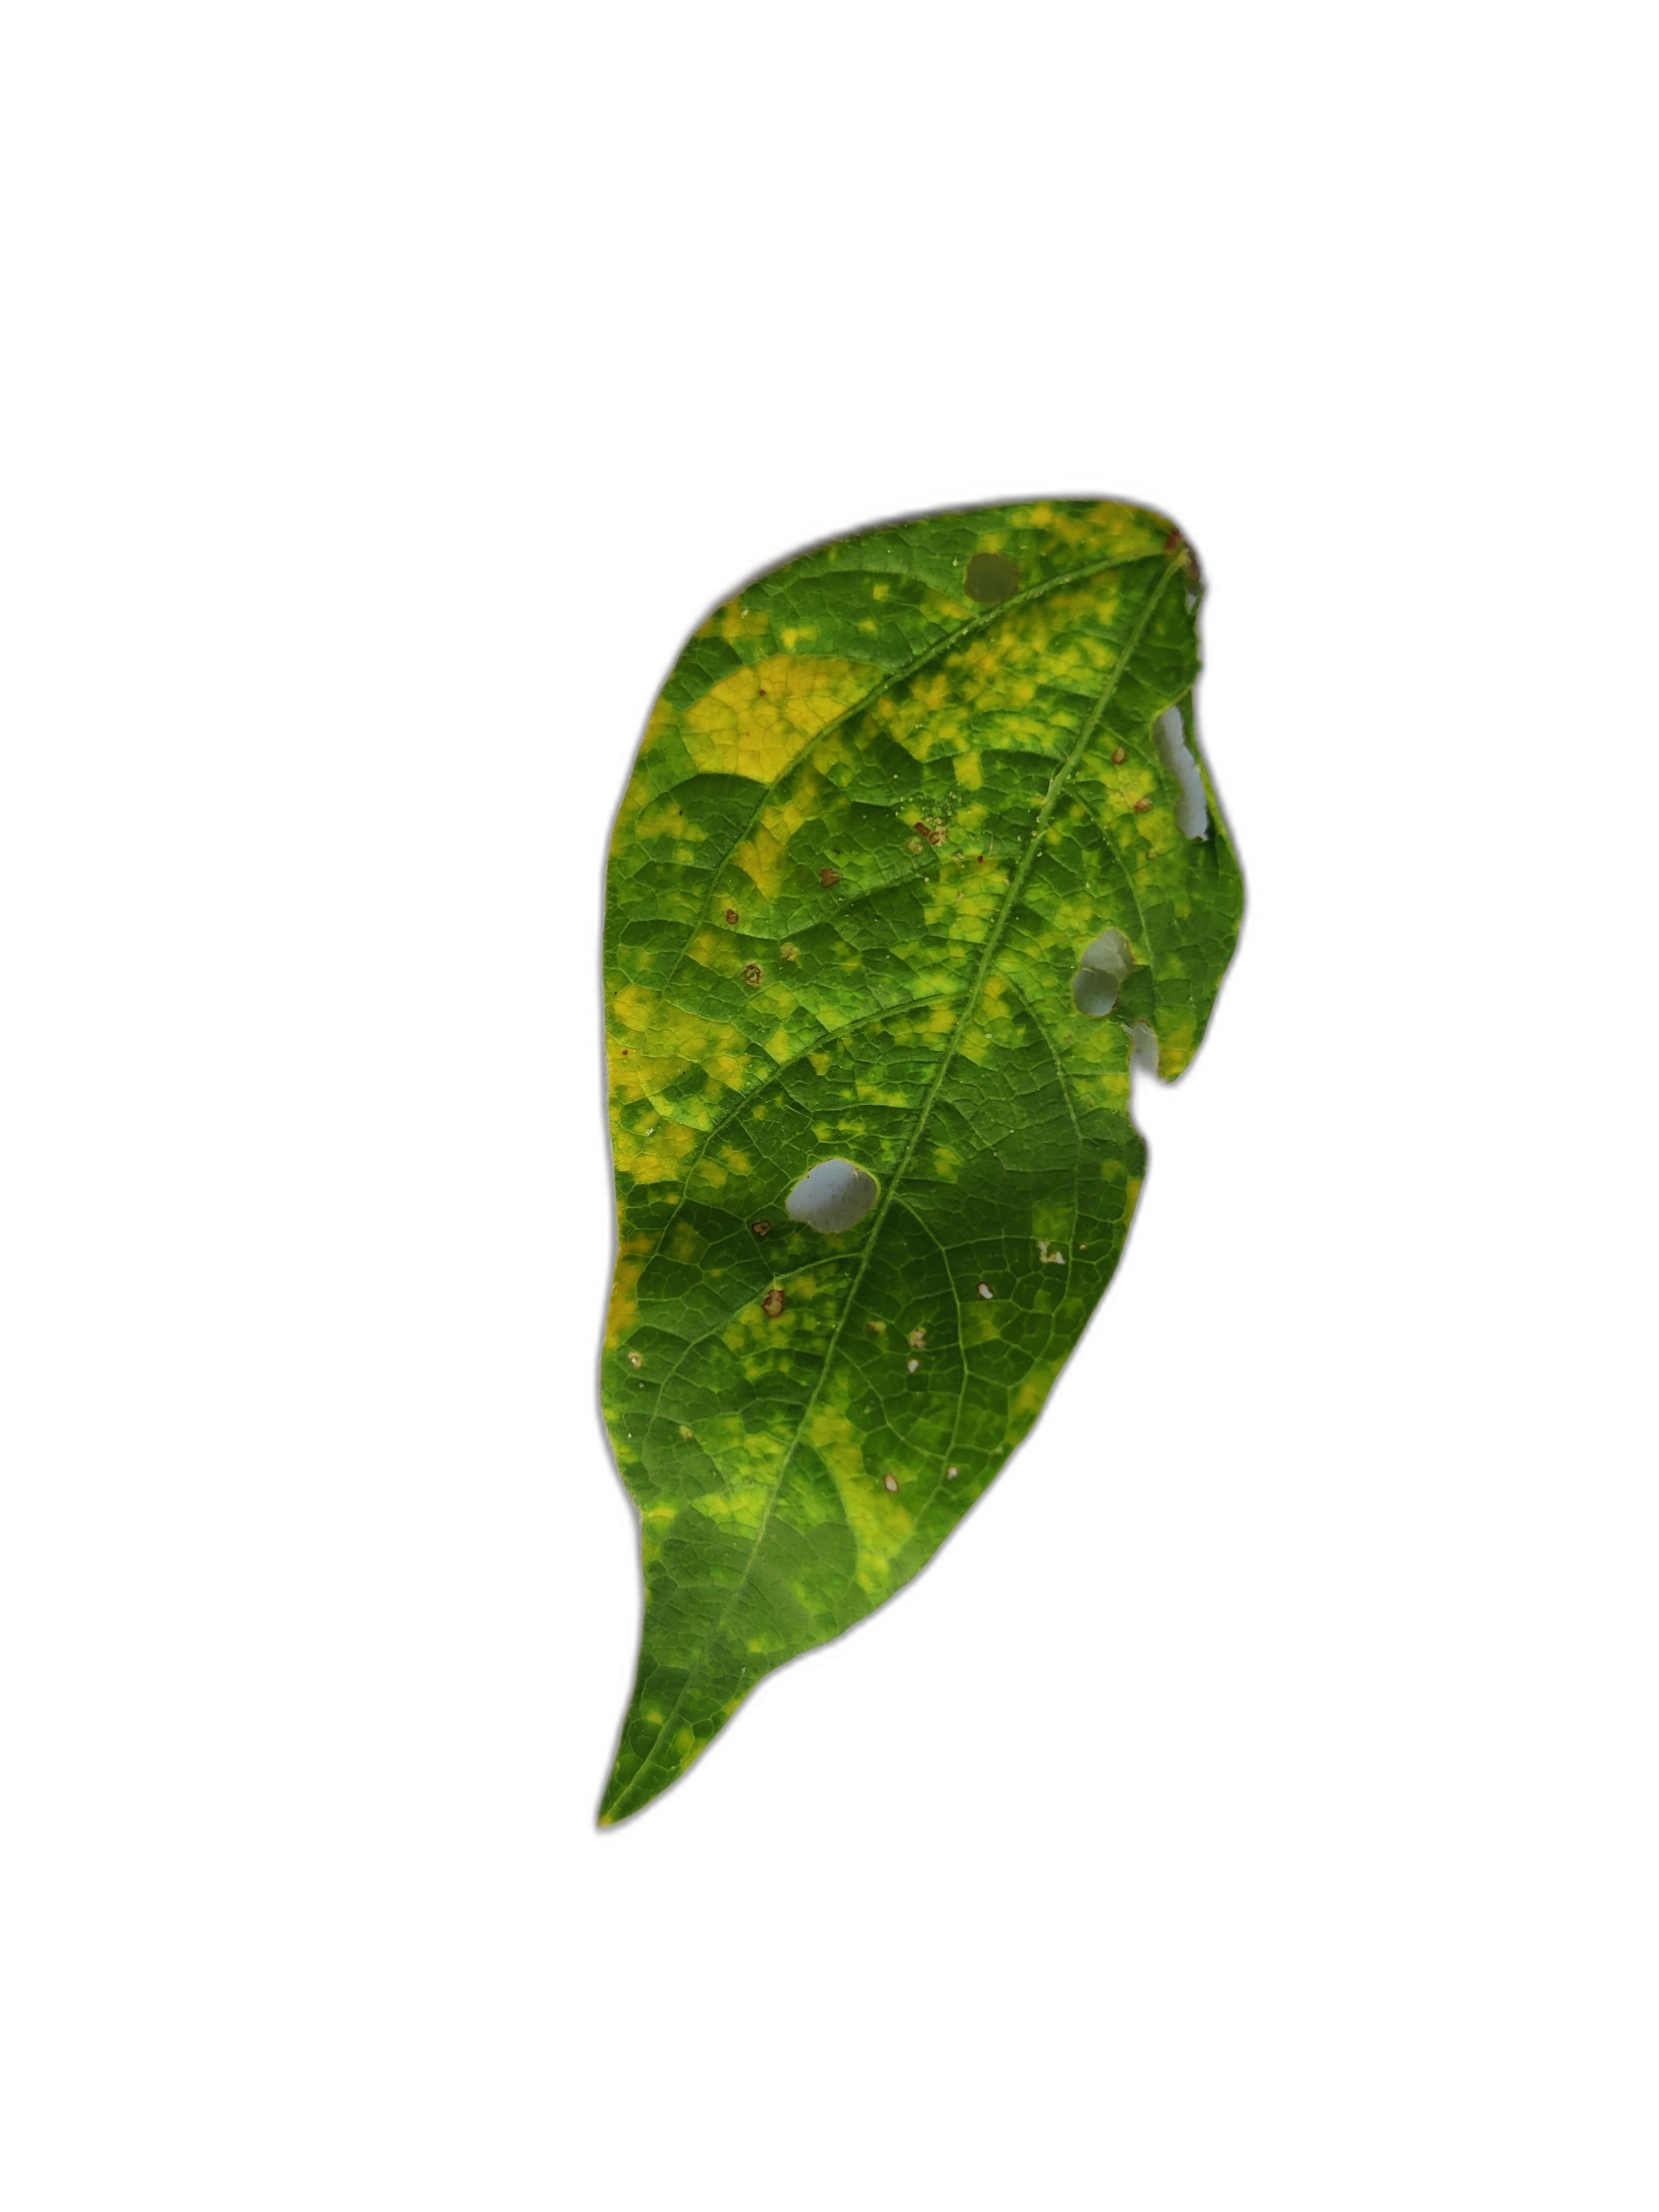
Label: Yellow Mosaic